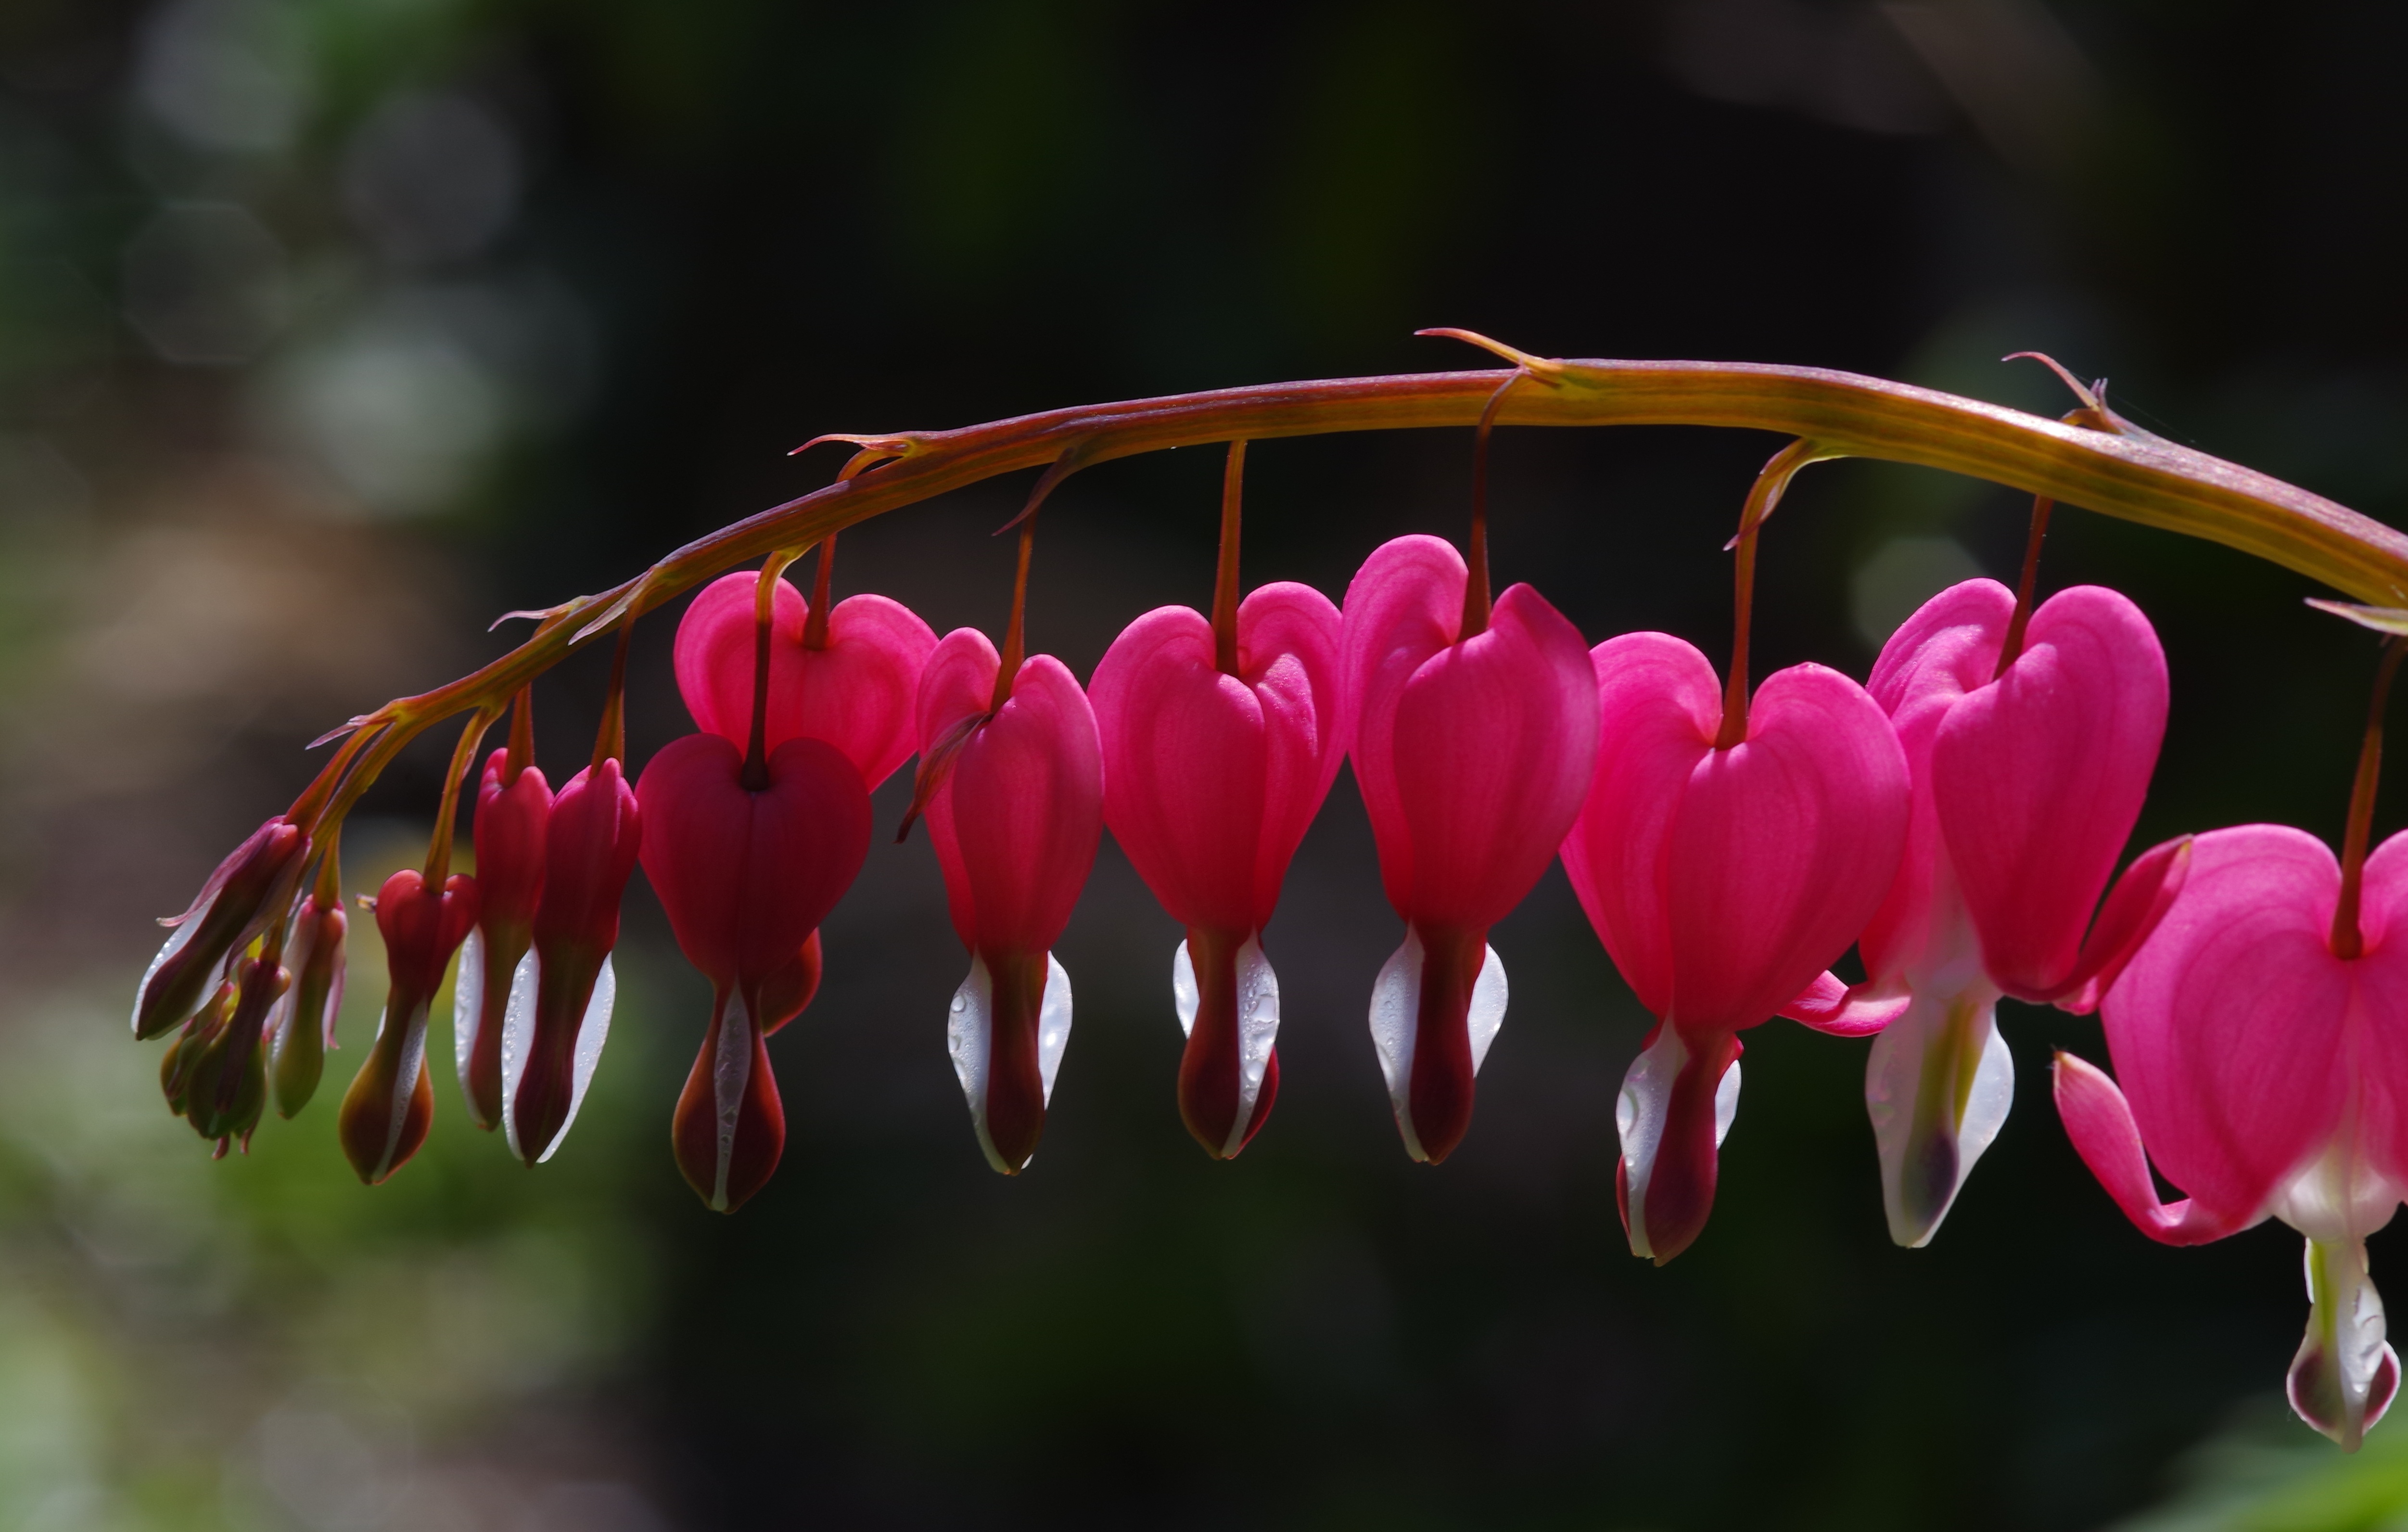
nature, blossom, plant, leaf, flower, petal, love, red, botany, garden, pink, flora, perennial, close up, shrub, hearts, valentine, macro photography, flowering plant, bleeding hearts, plant stem, land plant